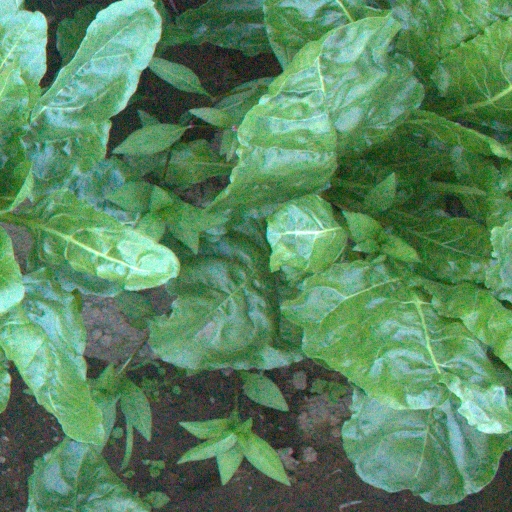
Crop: sugar beet